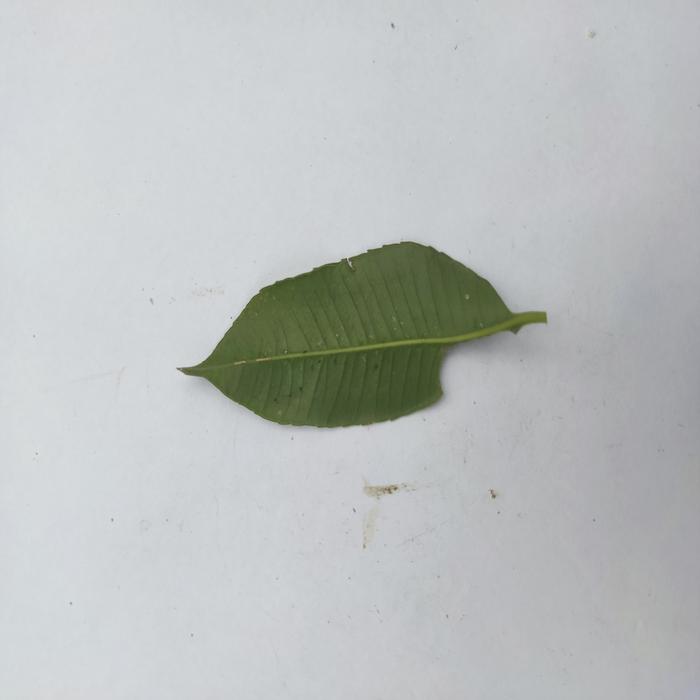
Crop: Hog Plum
Leaf condition: Caterpillars_Infestation